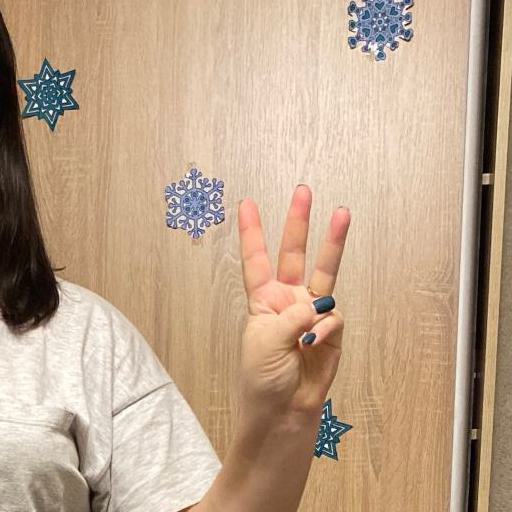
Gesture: three